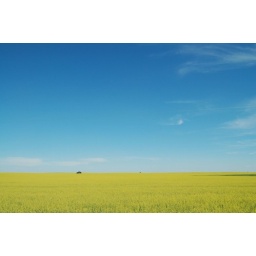
Alberta Priarie. Canola field with a small barn in the distance.